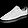
Label: Sneaker